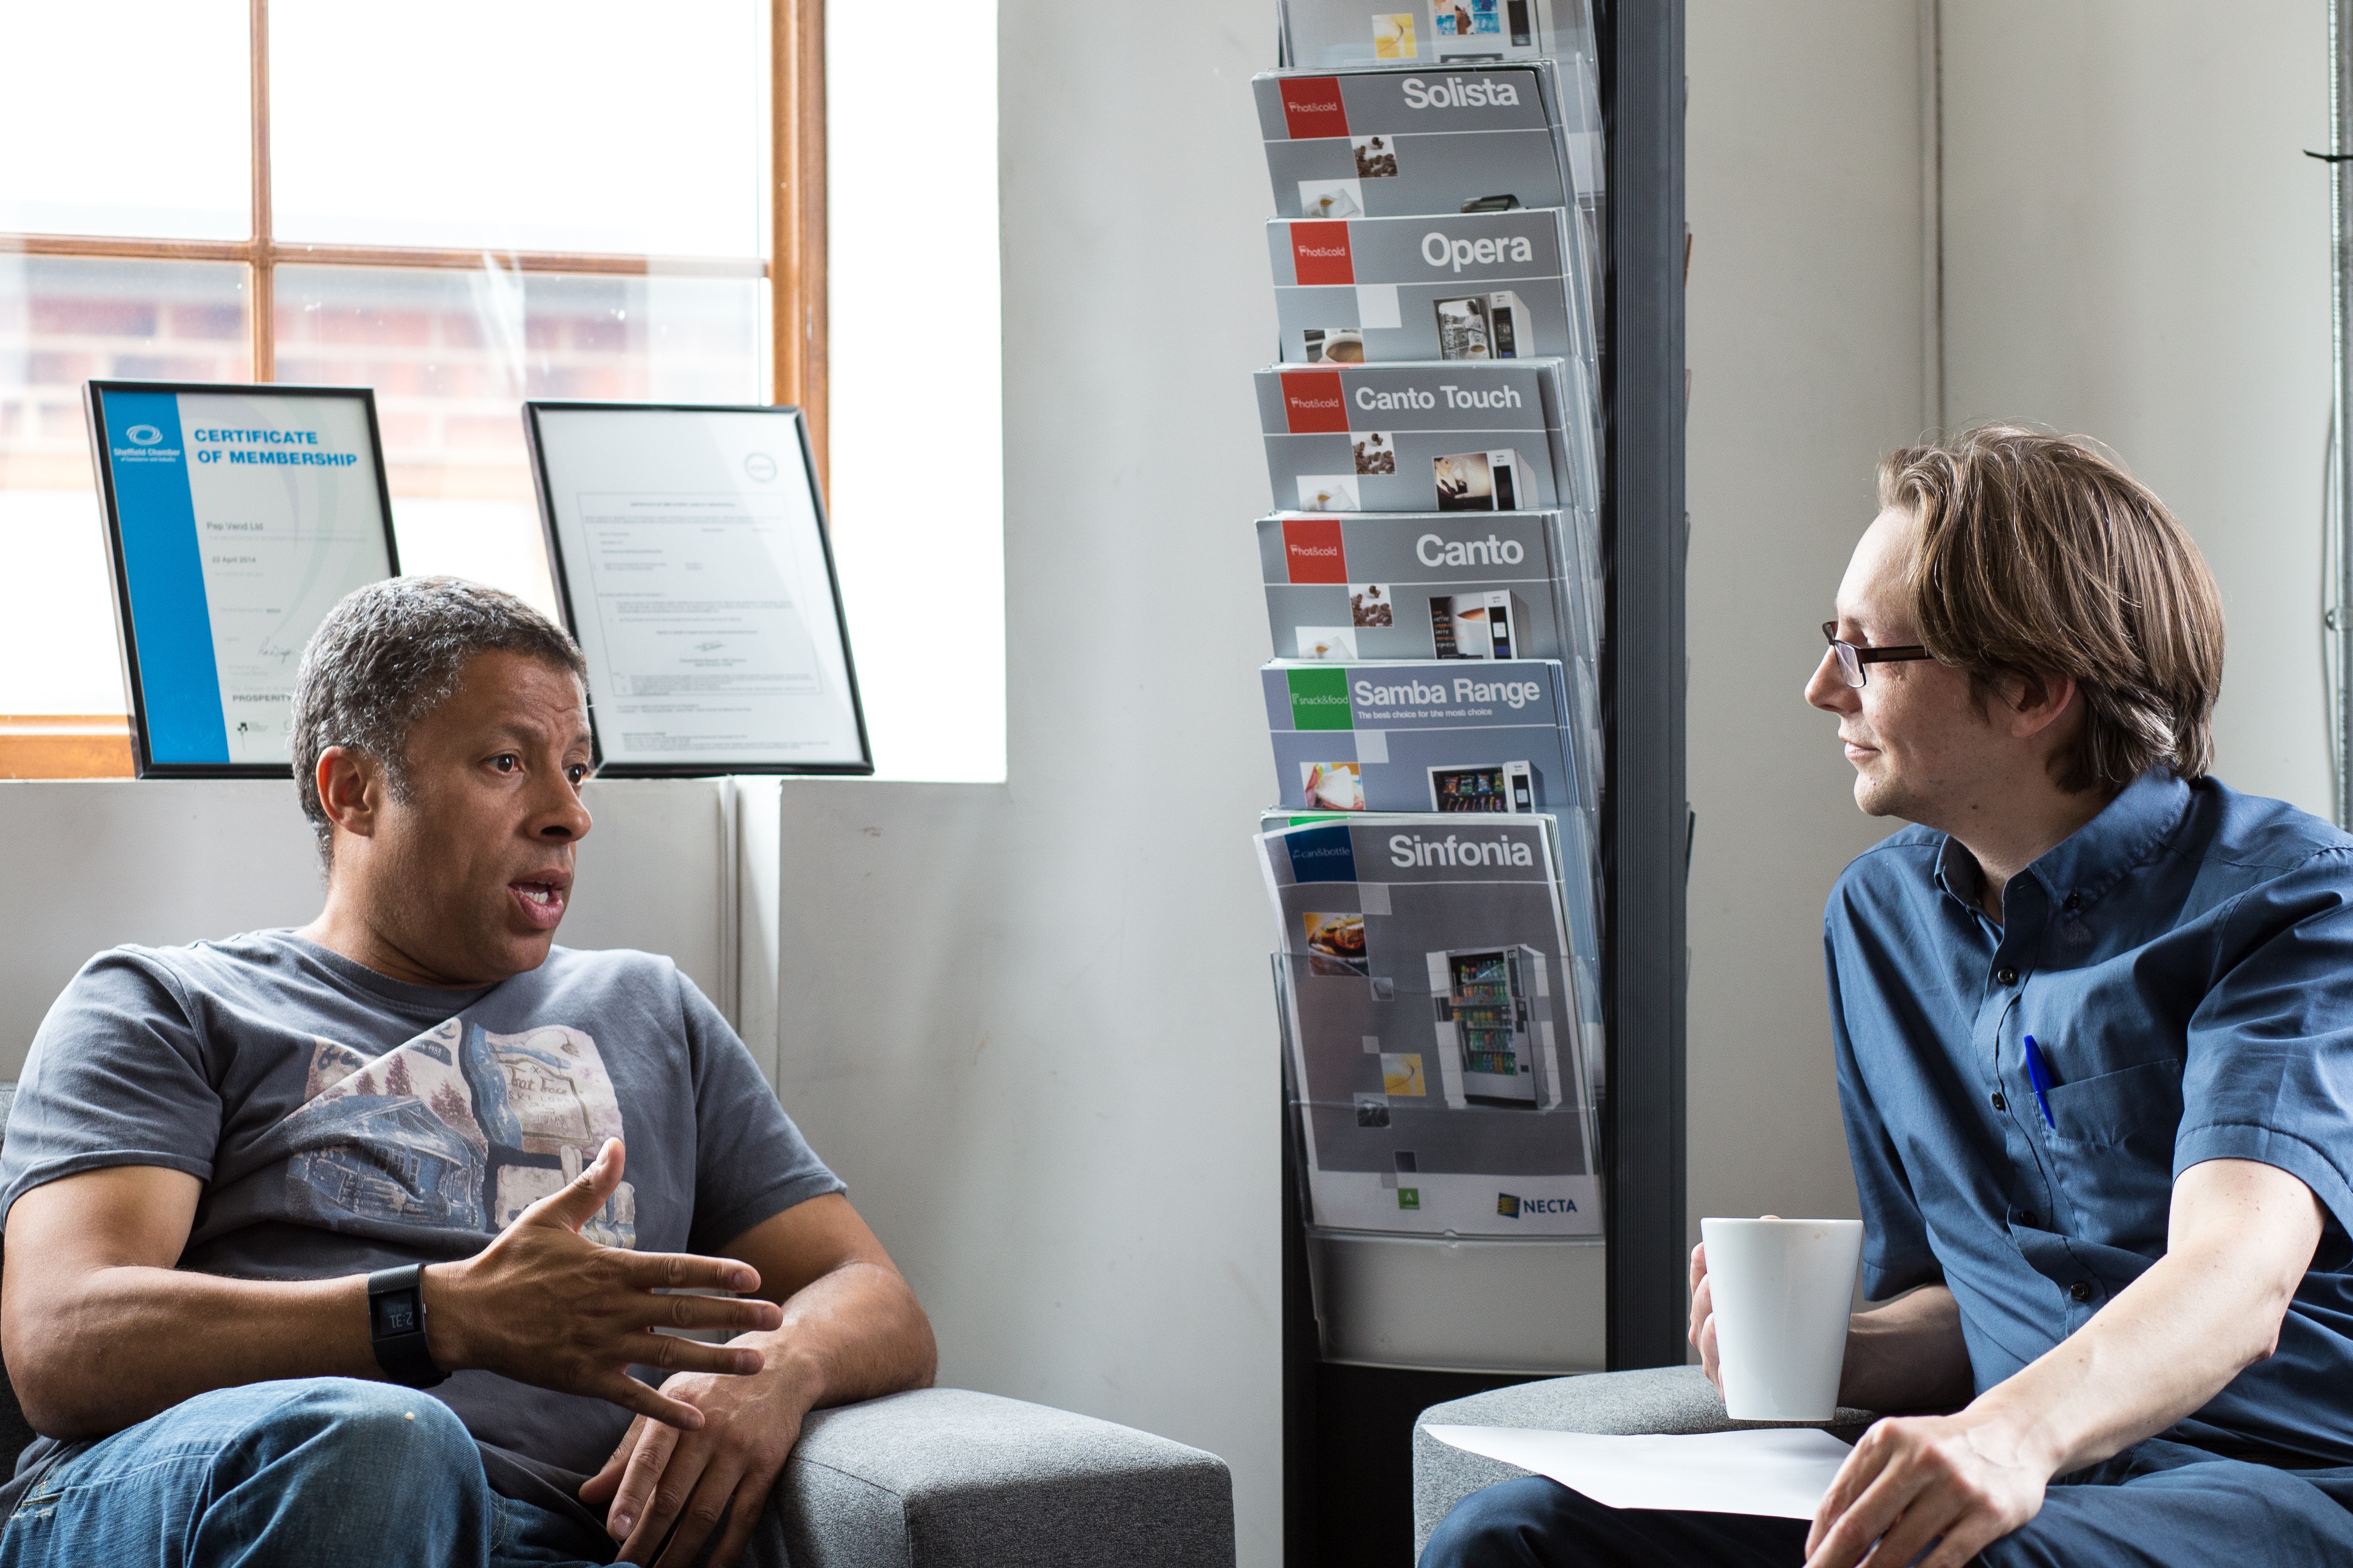
people, technology, relax, office, communication, furniture, smile, conversation, talk, chatting, listen, discuss, institution, informal meeting, product design, electronic device